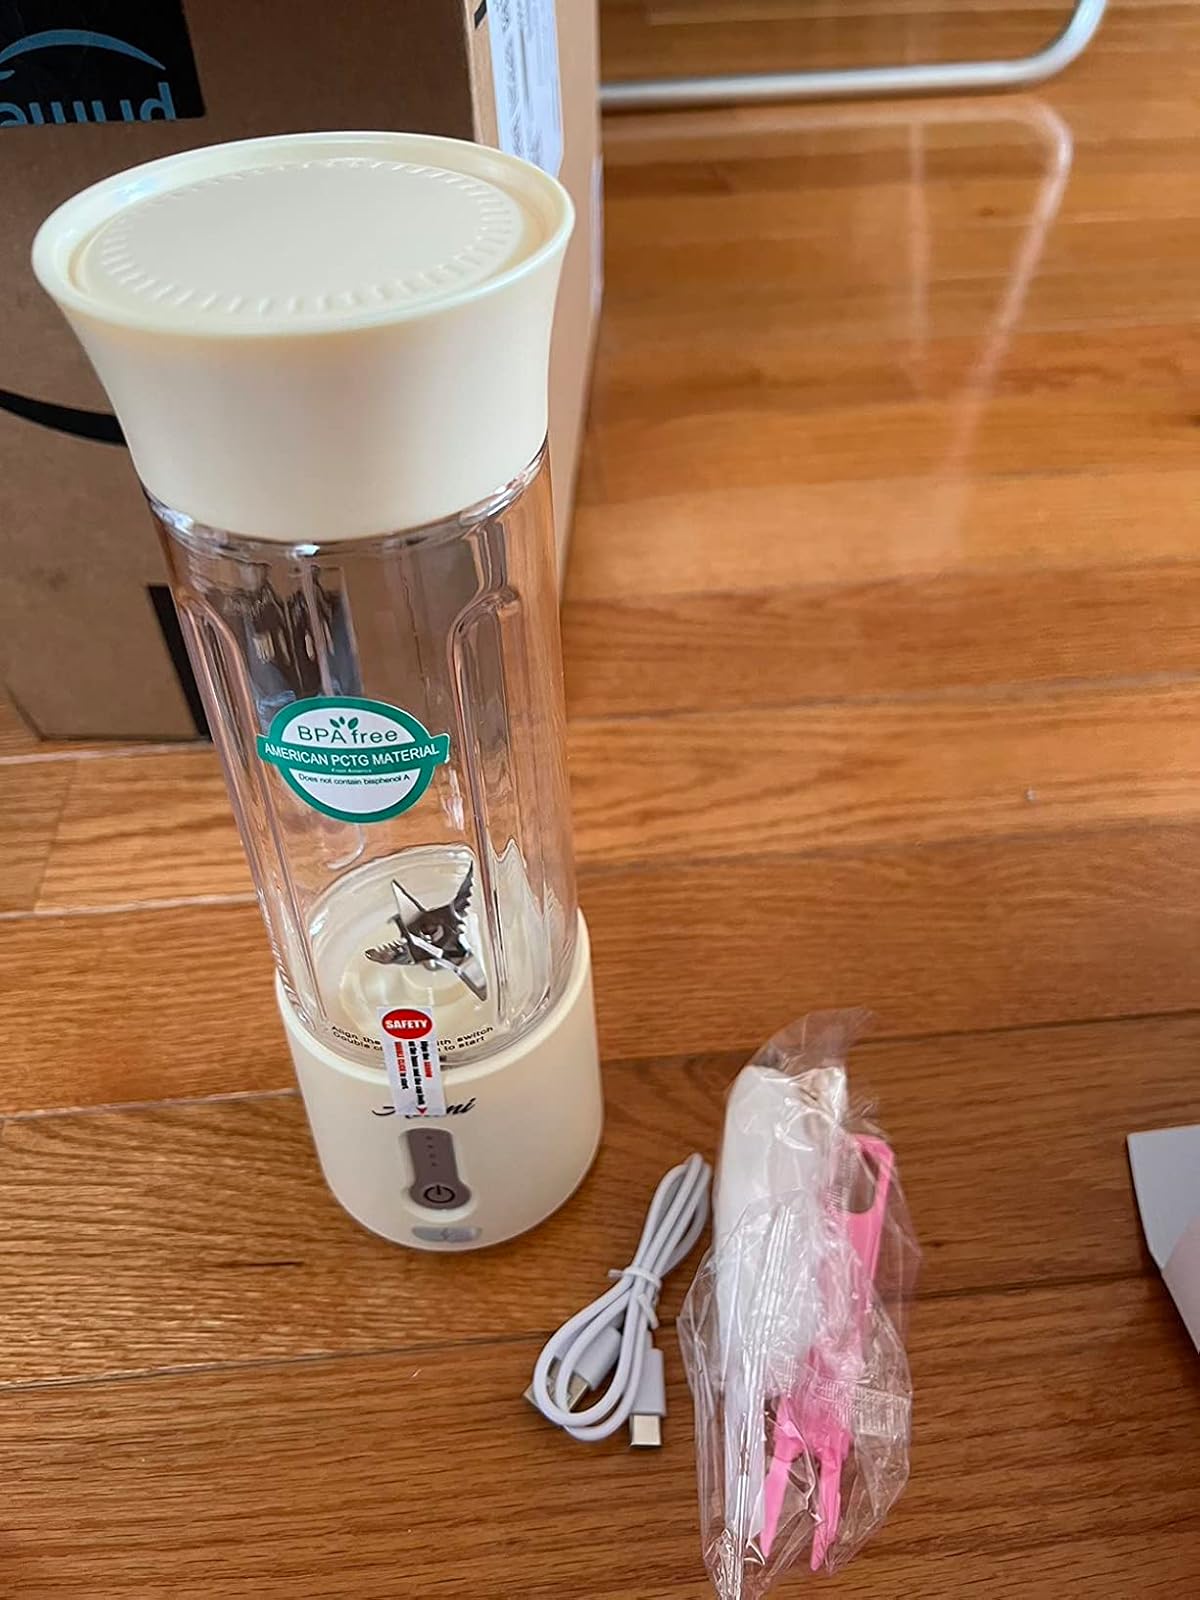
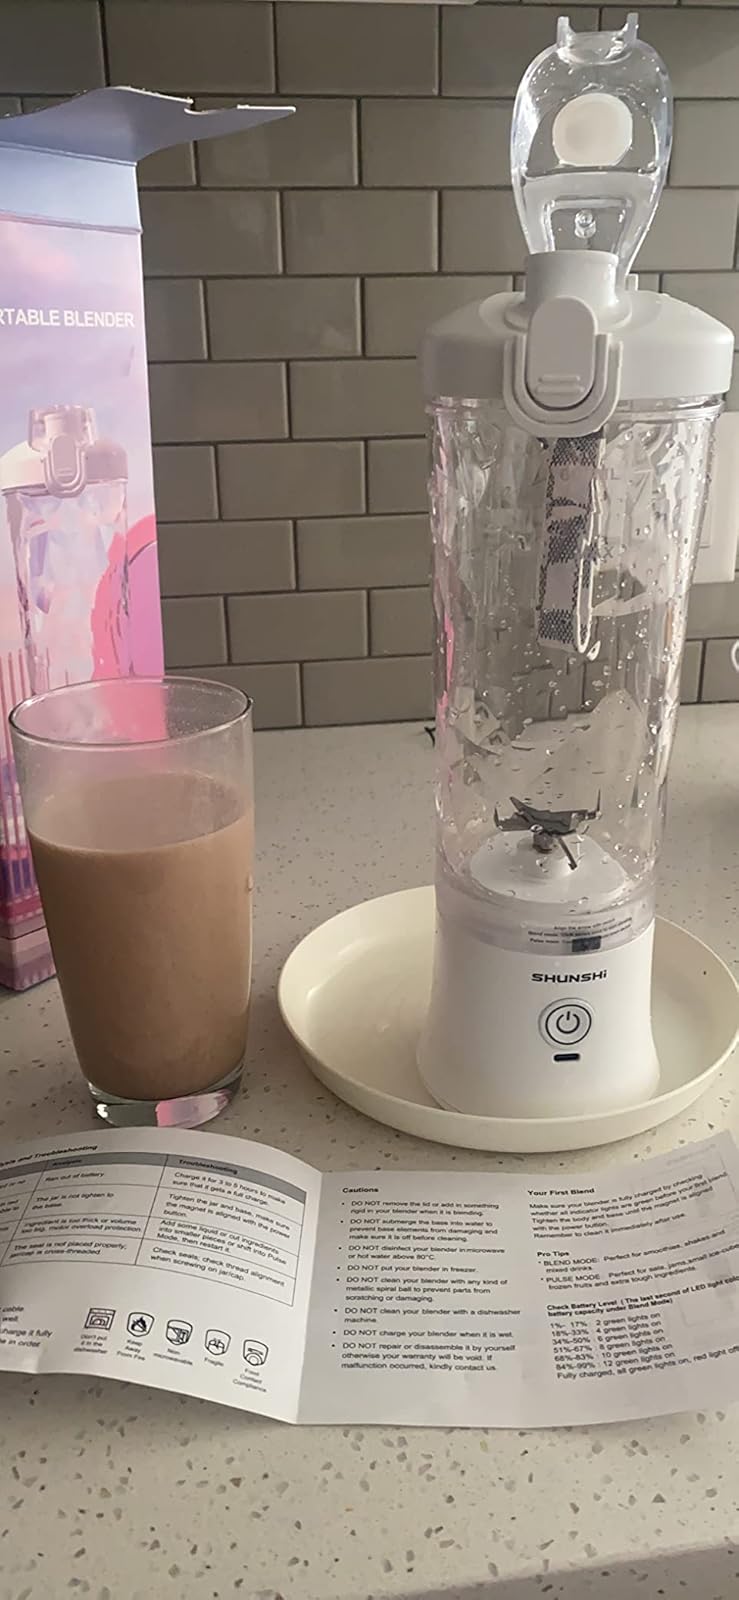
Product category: items_blender
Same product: no